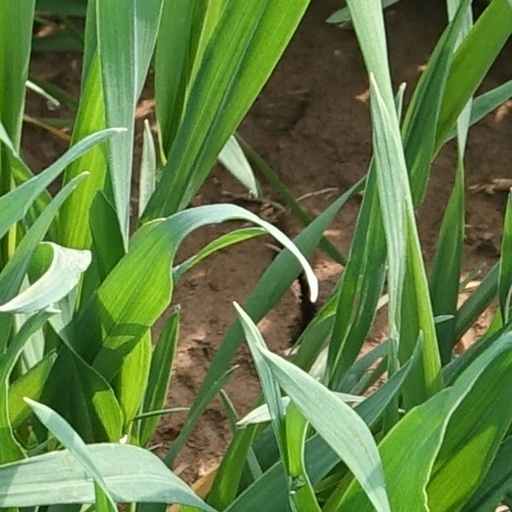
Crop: wheat